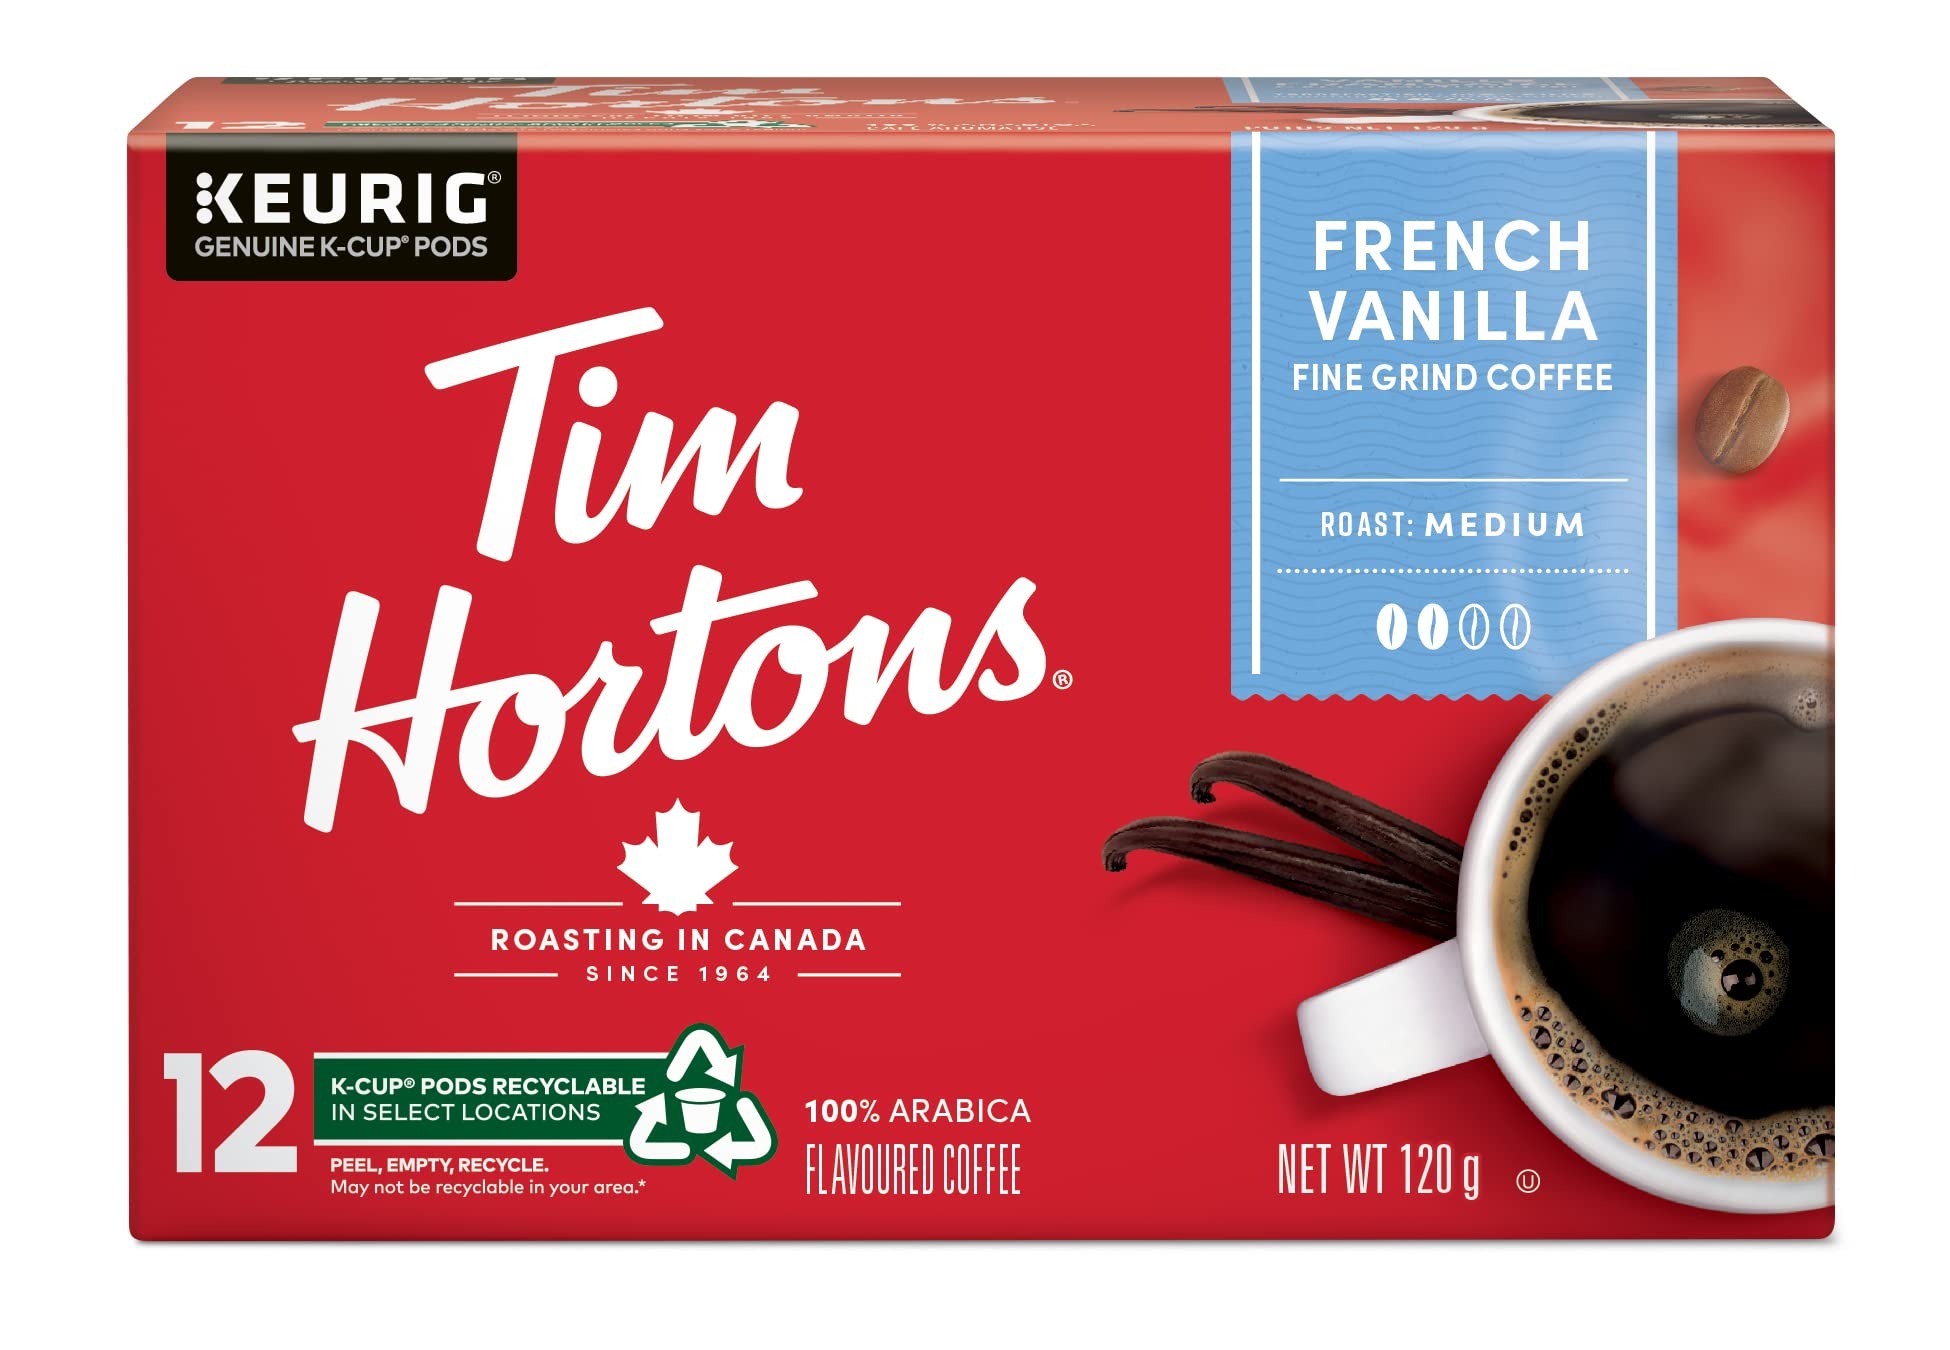
Item Name: Tim Hortons French Vanilla Coffee, 12 Count
Value: 12.0
Unit: Count

Price: 21.16